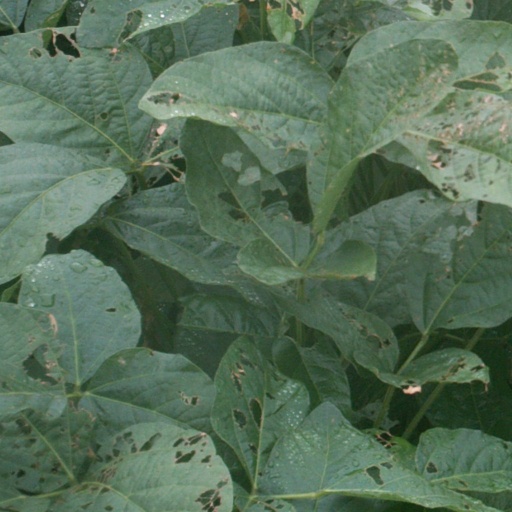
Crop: soybean